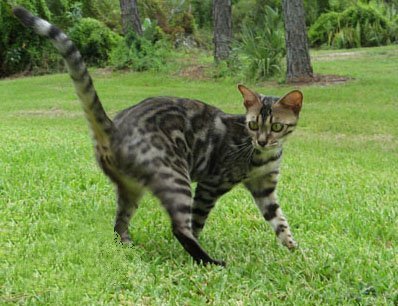
Animal: cat
Breed: bengal